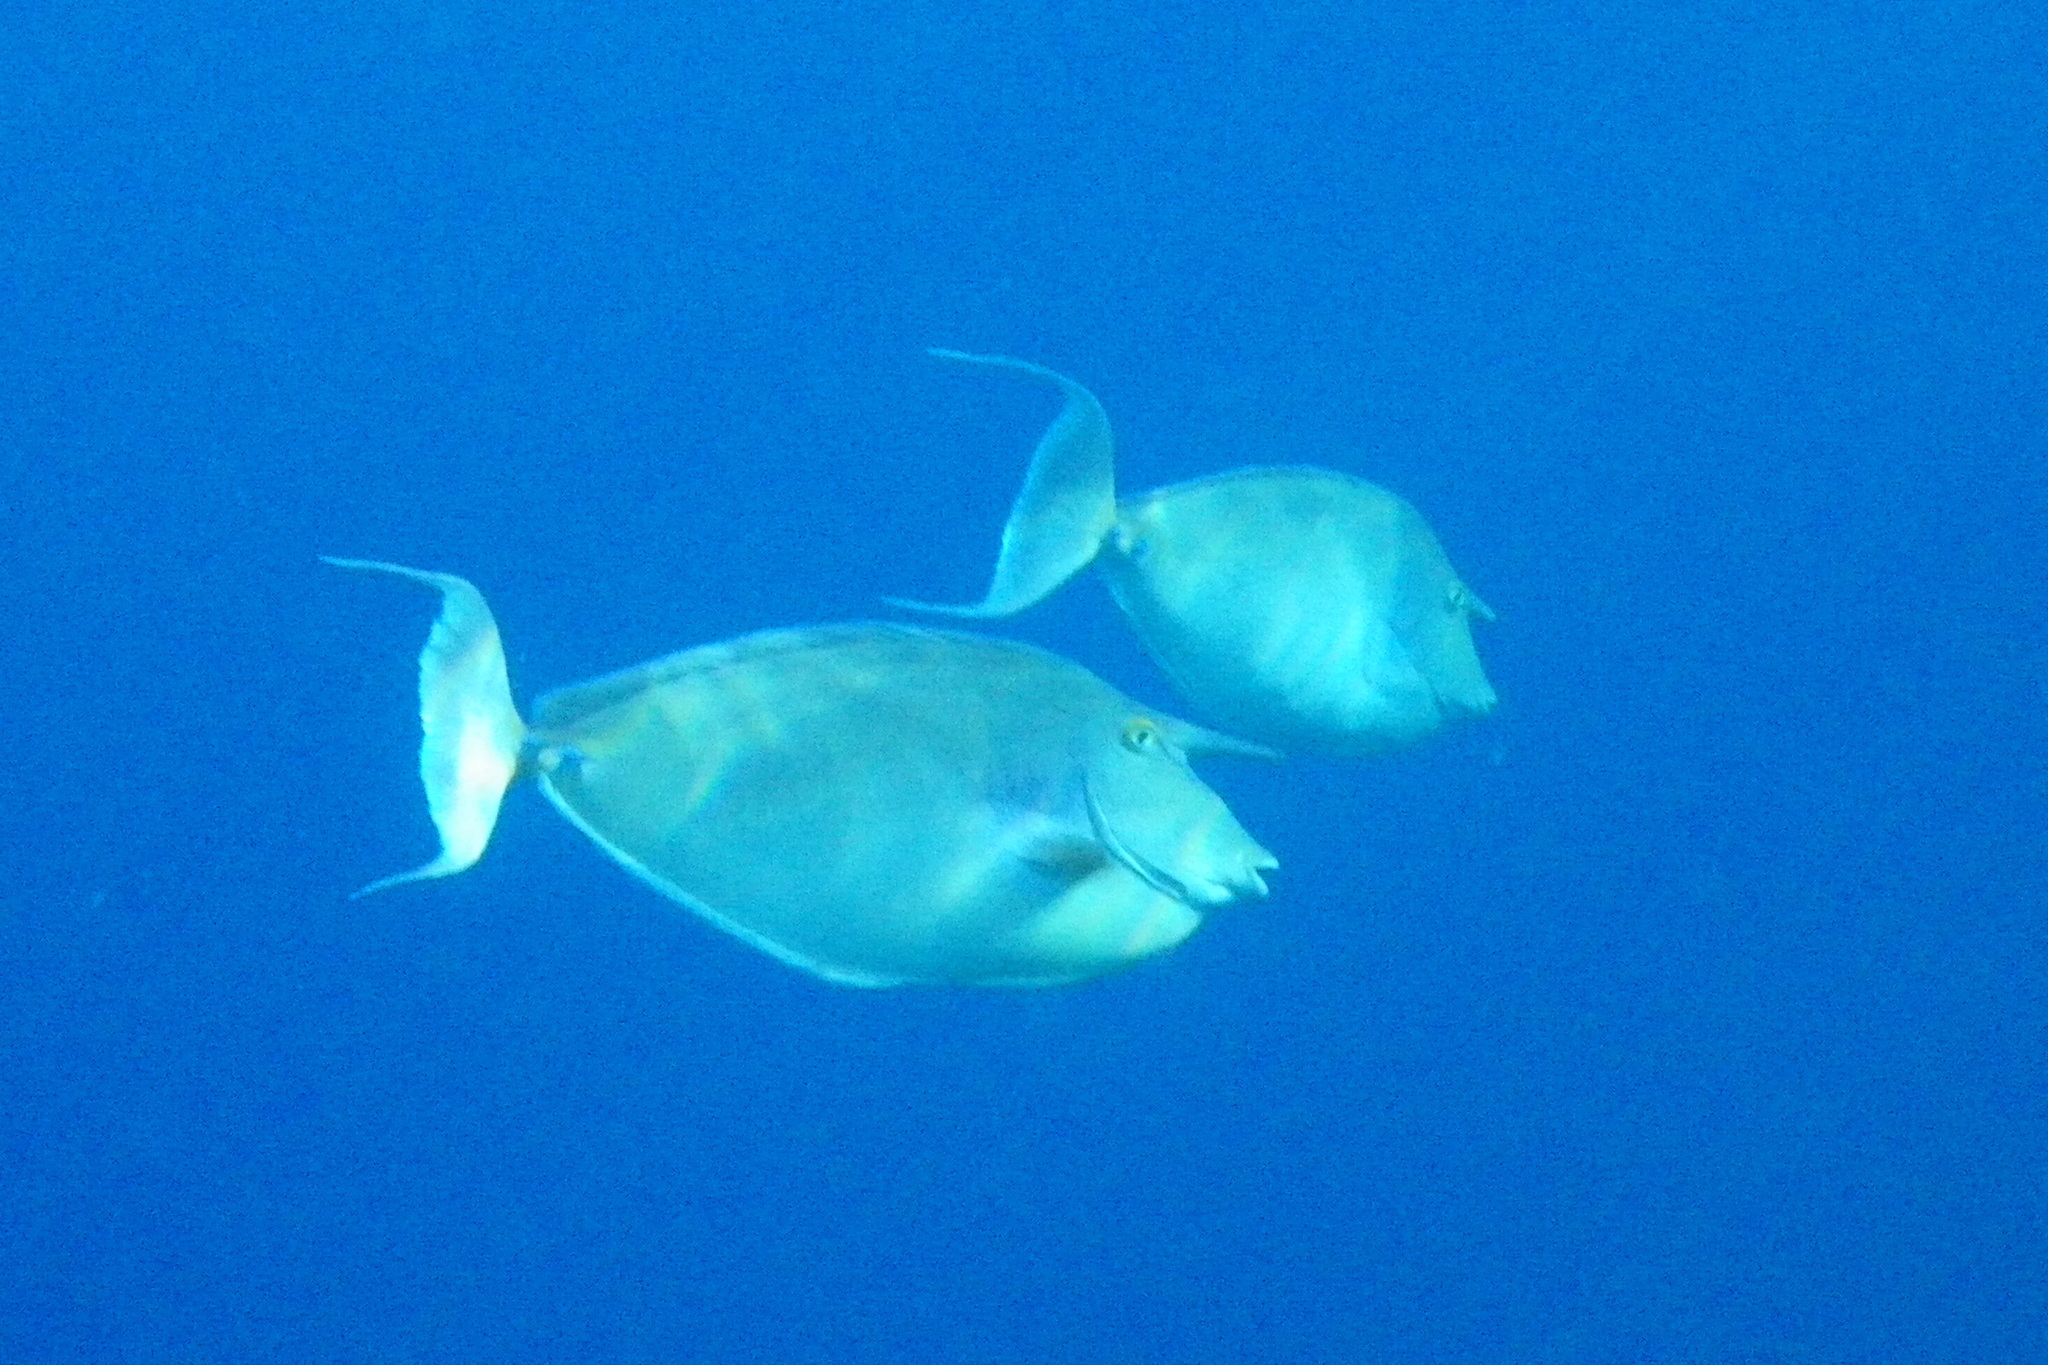
Naso unicornis (Bluespine Unicornfish)